Culture of the United Kingdom

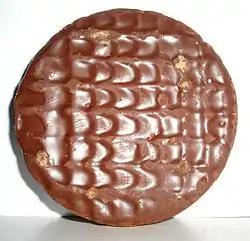
McVitie's chocolate digestive is routinely ranked the UK's favourite snack, and No. 1 biscuit to dunk in tea.

Pottery manufacturer Josiah Wedgwood was one of the most successful entrepreneurs of the Industrial Revolution. Meeting the demands of the consumer revolution and growth in wealth of the middle classes that helped drive the Industrial Revolution in Britain, Wedgwood created goods such as soft-paste porcelain tableware (bone china), which was starting to become a common feature on dining tables. Credited as a pioneer of modern marketing, Wedgwood pioneered direct mail, money back guarantees, travelling salesmen, carrying pattern boxes for display, self-service, free delivery, buy one get one free, and illustrated catalogues. Other important figures in marketing and advertising in the 18th and 19th centuries were Thomas Chippendale, the London cabinet-maker who in 1754 produced the "first comprehensive trade catalogue of its kind", and Thomas J. Barratt, who became the first brand manager of a company (Pears soap) in 1865. In 1882, English actress and socialite Lillie Langtry was recruited by Barratt to become the poster-girl for Pears (which included putting her "signature" on the advertisements), as she became the first celebrity to endorse a commercial product.